Ian Levy

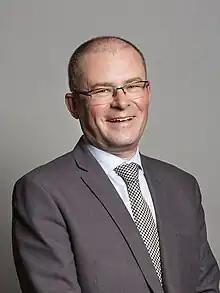
Official portrait, 2019

Ian Levy (born 14 February 1966) is a British Conservative Party politician who served as Member of Parliament (MP) for Blyth Valley from the 2019 general election until the seat's abolition in 2024. He was the only Conservative to represent Blyth Valley since the constituency was created in 1950. He served as a Parliamentary Private Secretary (PPS) in the Ministry of Defence from 2022 until the general election, in which he failed to win the new seat of Cramlington and Killingworth. Before this, Levy was a PPS in the Cabinet Office.